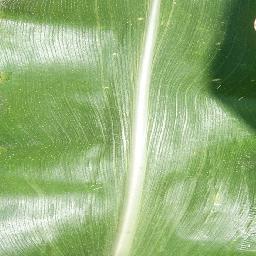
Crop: corn
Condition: (maize)_healthy